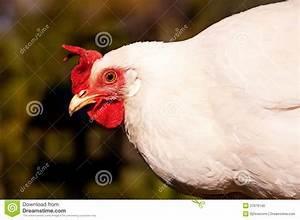
chicken